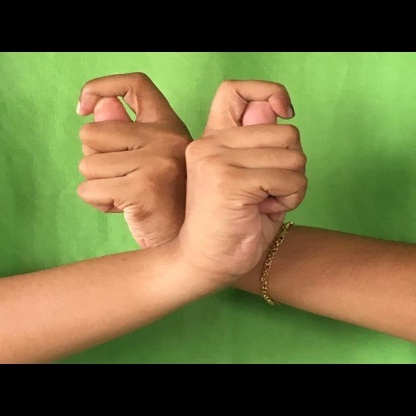
Mudra: Berunda